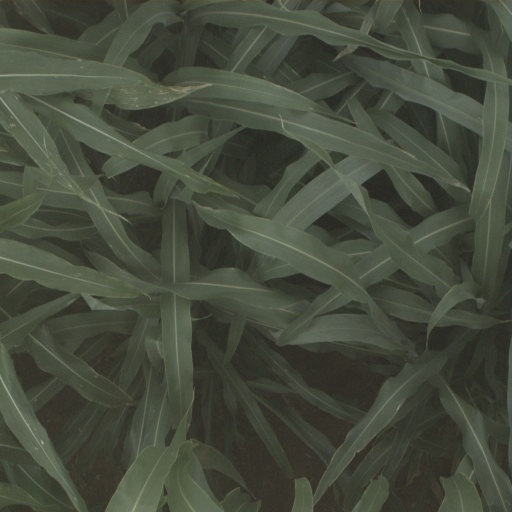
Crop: sorghum